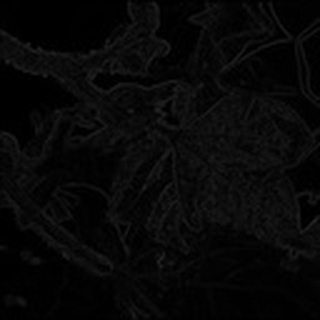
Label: cotton_aphids